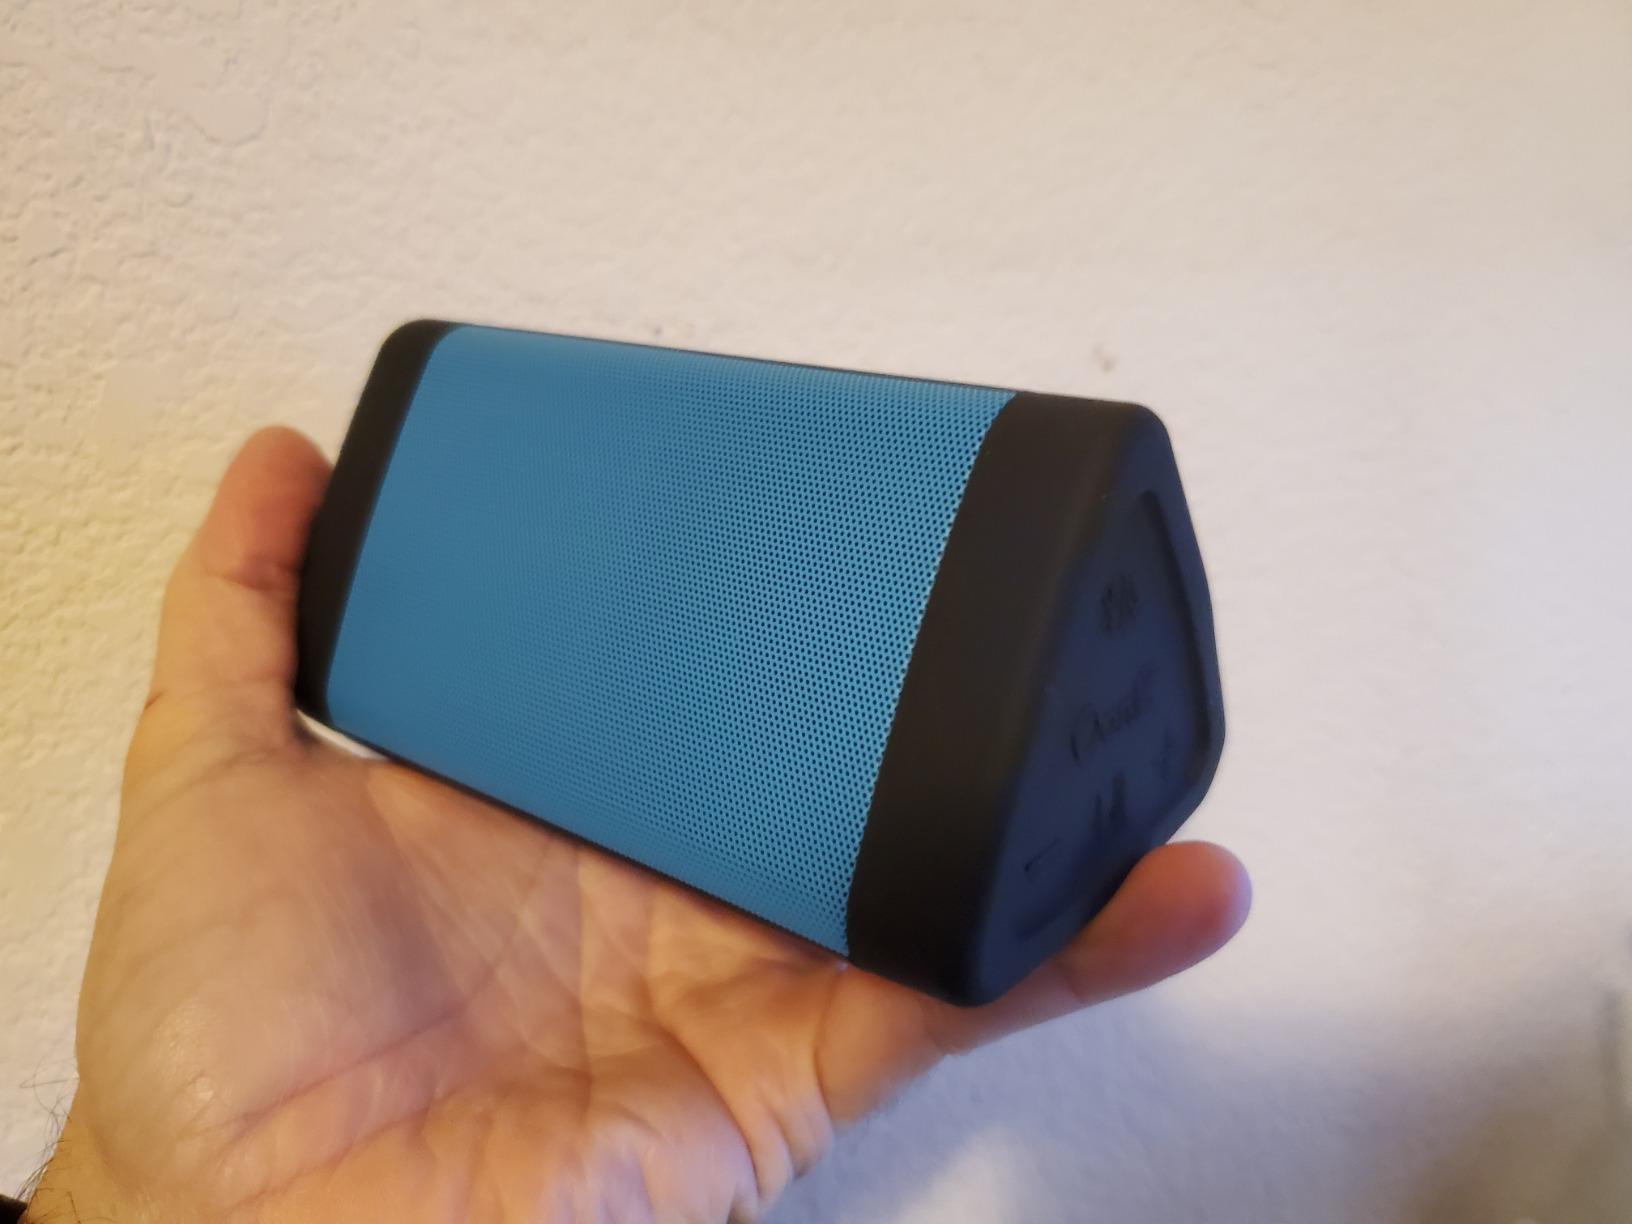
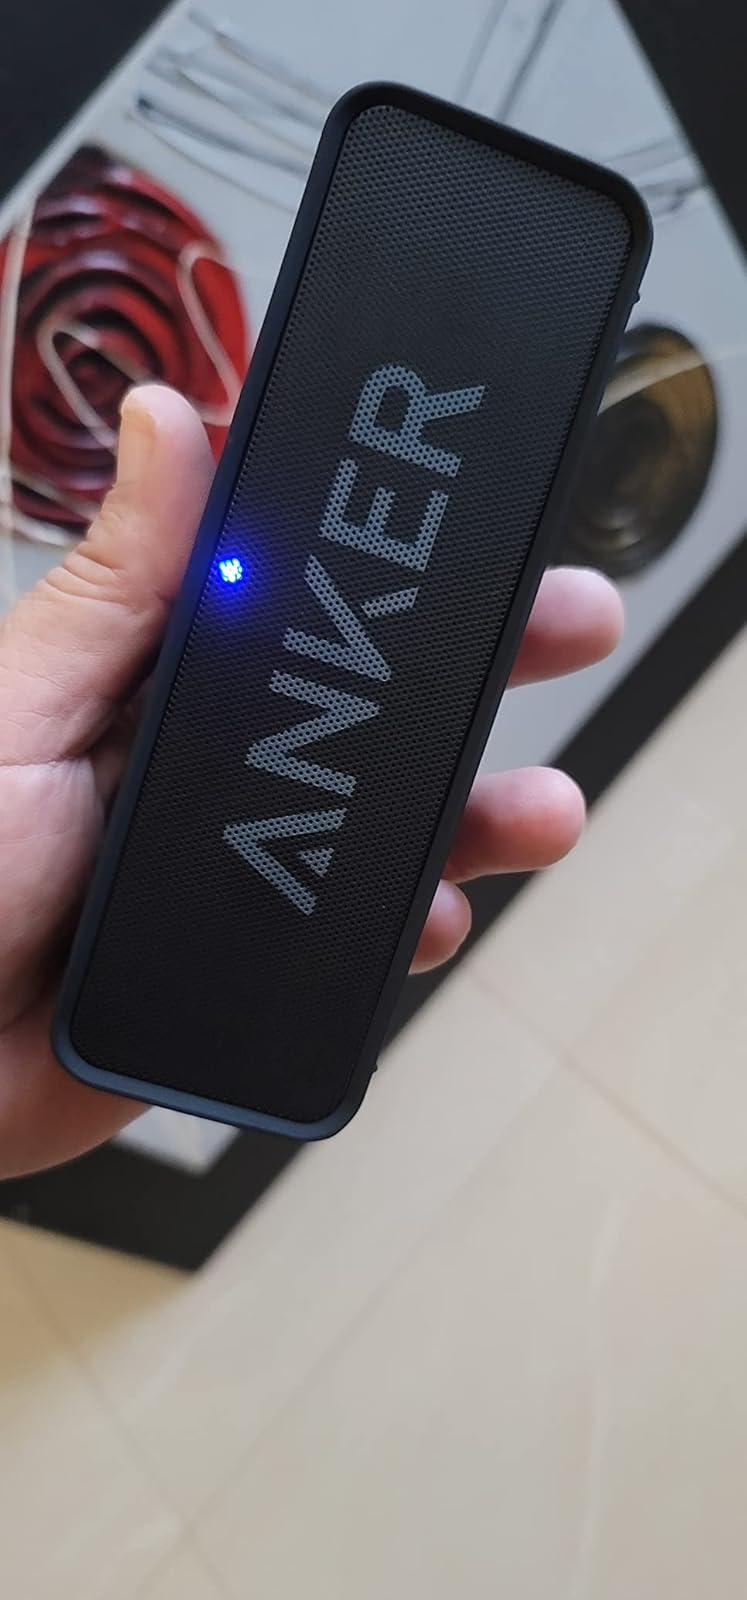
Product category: speaker
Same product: no